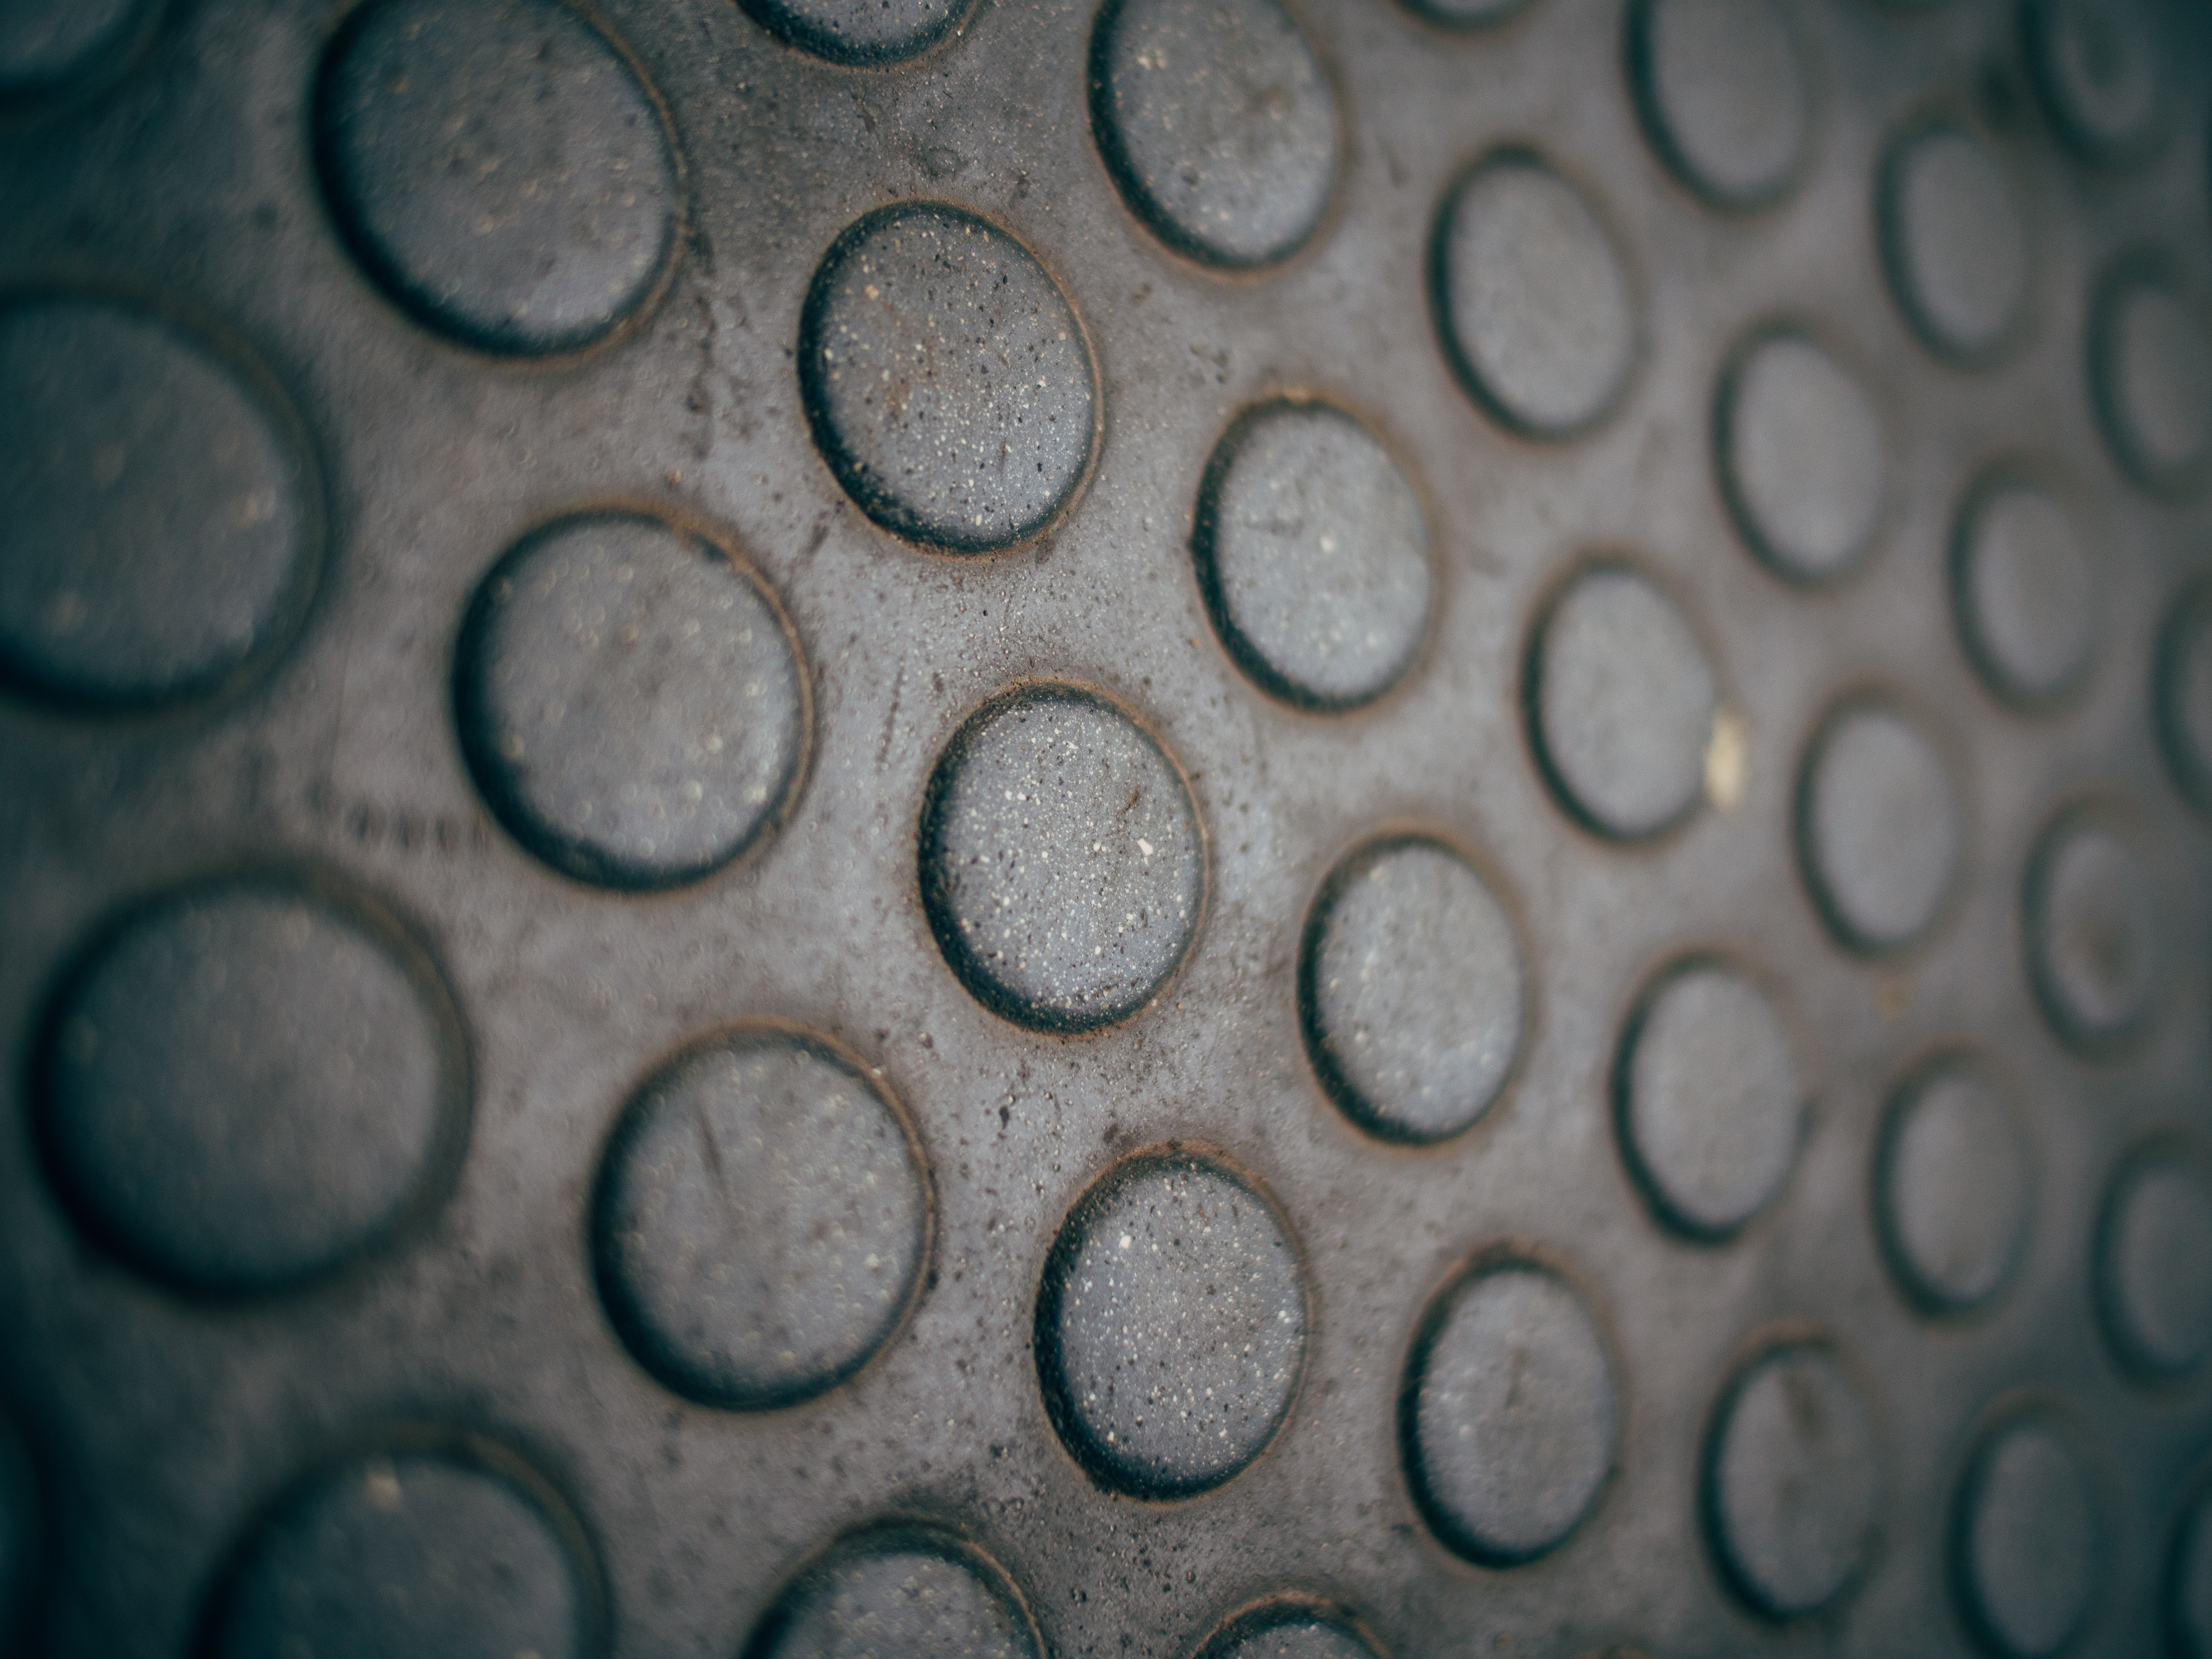
texture, number, pattern, soil, blue, material, circle, close up, shape, macro photography